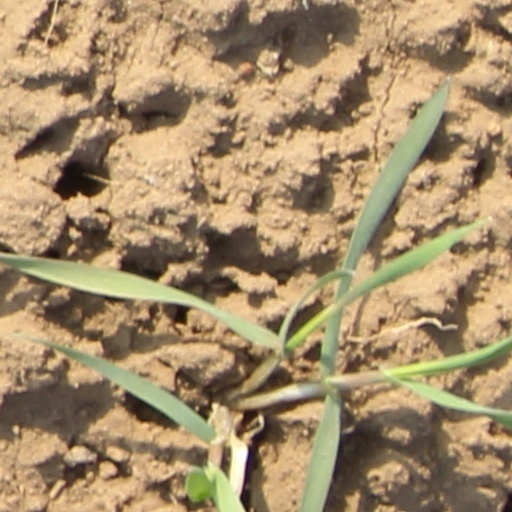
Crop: wheat